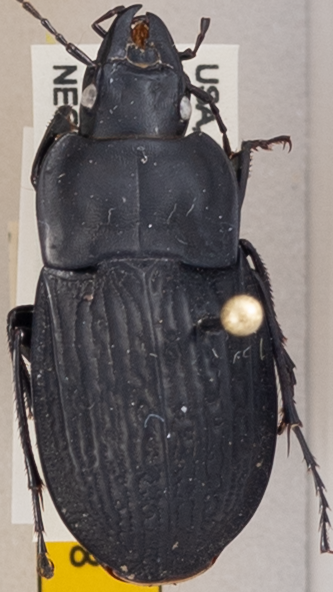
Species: Dicaelus sculptilis sculptilis
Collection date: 2019-05-01
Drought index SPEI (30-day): -0.25
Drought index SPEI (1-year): -0.074
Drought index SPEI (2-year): -0.018